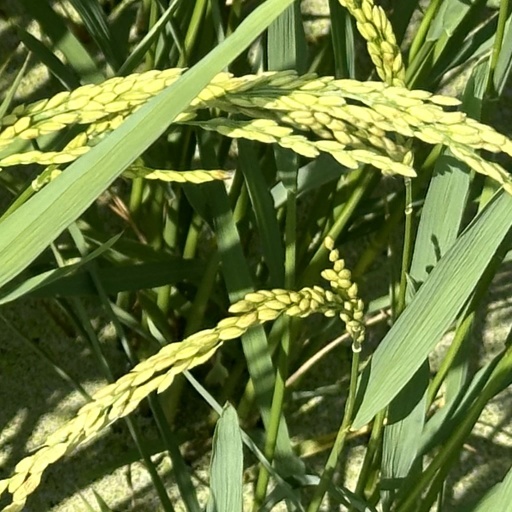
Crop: rice